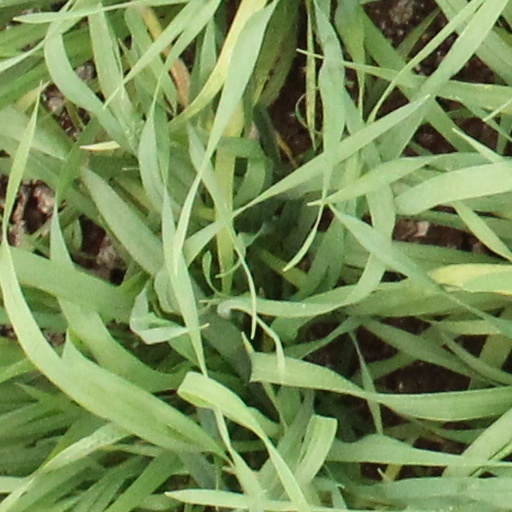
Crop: wheat